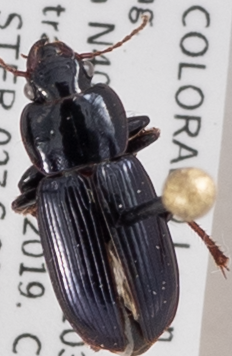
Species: Harpalus amputatus
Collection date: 2019-05-15
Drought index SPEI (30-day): -0.54
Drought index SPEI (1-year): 0.9
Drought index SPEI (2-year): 0.17